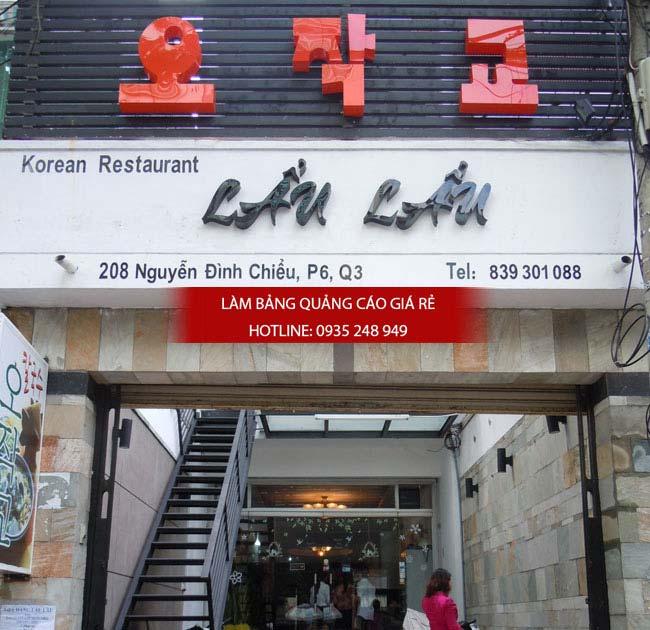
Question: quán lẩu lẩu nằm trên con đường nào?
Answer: nguyễn đình chiểu